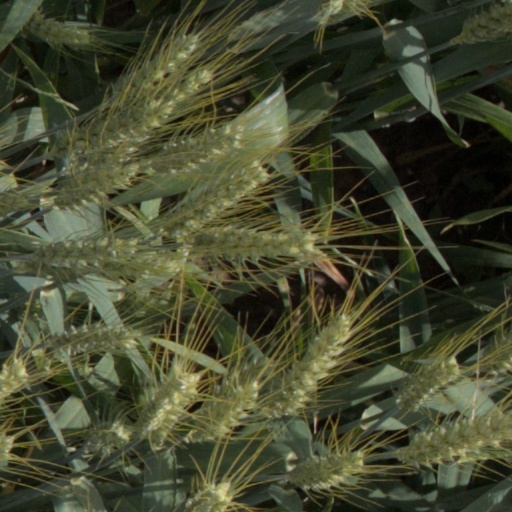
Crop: wheat